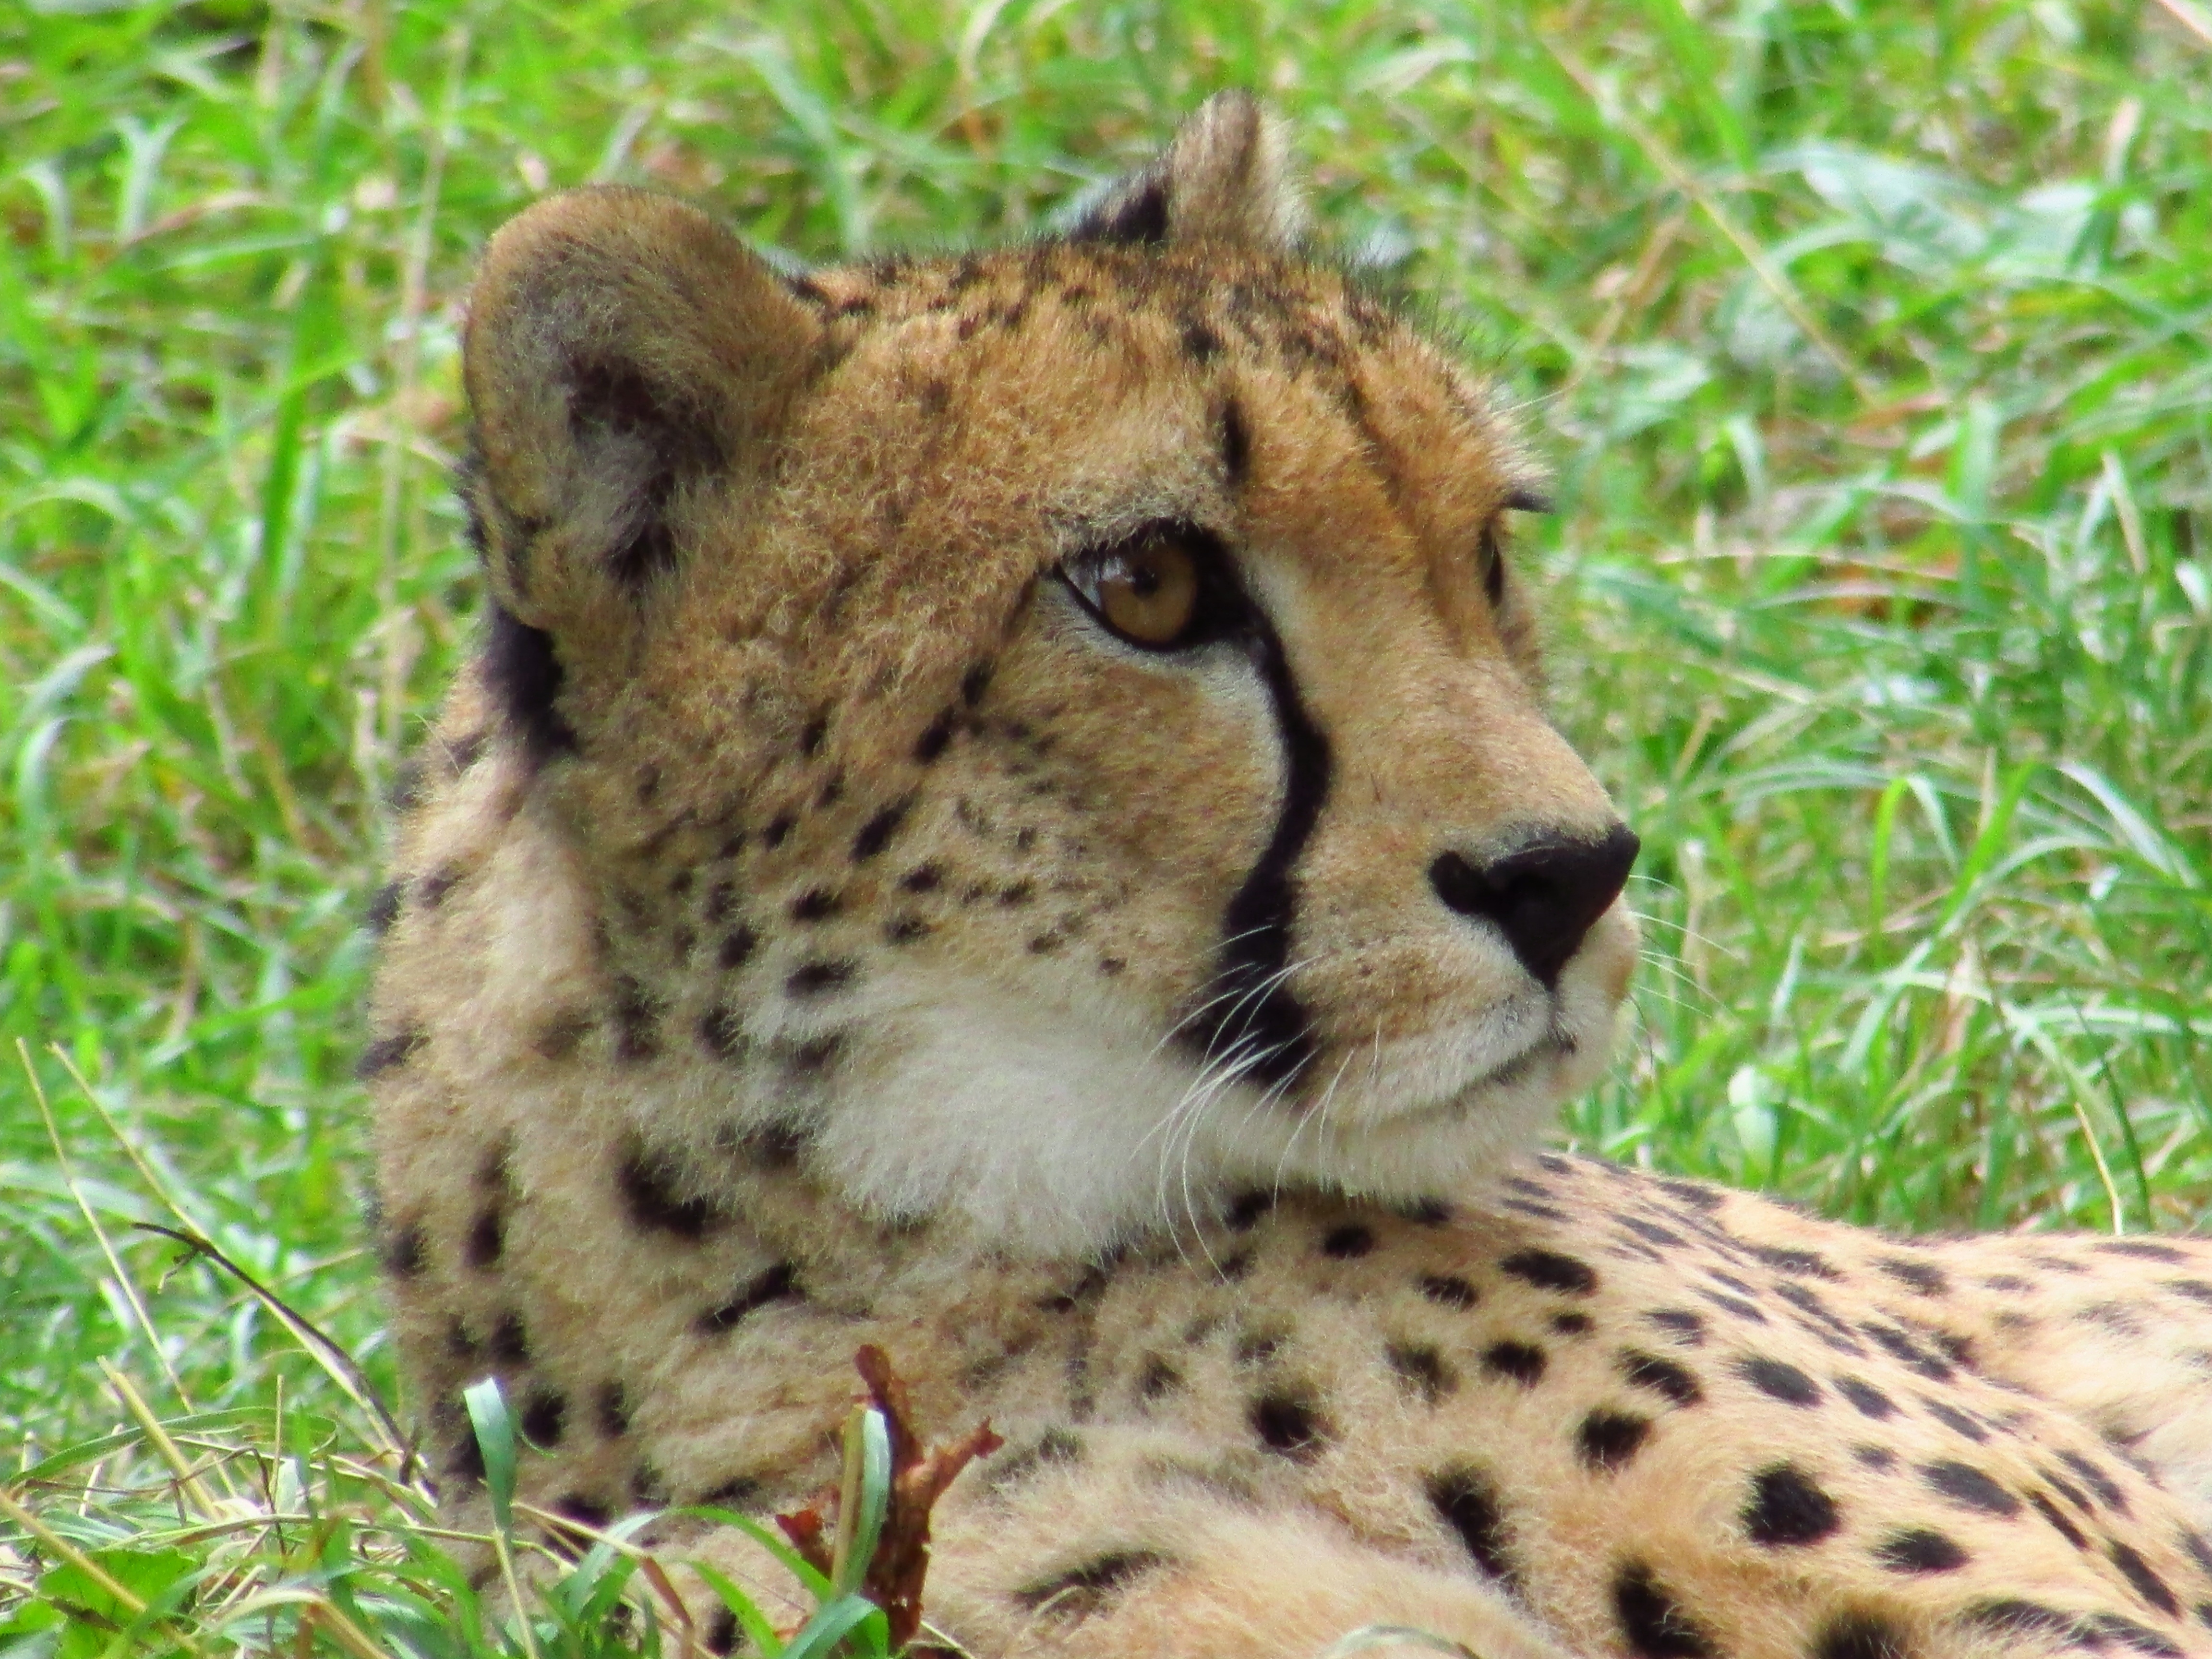
animal, wildlife, zoo, cat, mammal, fauna, cheetah, whiskers, beast, vertebrate, safari, small to medium sized cats, cat like mammal